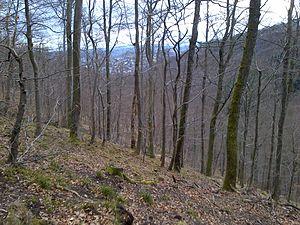
Col de Saverne - Randonnée Club Vosgien
L'oppidum du Fossé des Pandours est un centre urbain du peuple celtique des Médiomatriques, établi près du col de Saverne, sur le territoire des communes actuelles de Saverne et d'Ottersthal.